Main Street–College Street Historic District

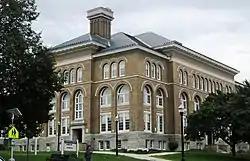
The Edmunds School

The Main Street–College Street Historic District encompasses a historically fashionable residential area of Burlington, Vermont. Principally located along Main and College Streets between South Winooski and South Williams Streets (between downtown and the UVM campus), the area was one of the city's most exclusive residential areas from the early 19th century to the early 20th century, and includes a diversity of high quality architecture from that period. It was listed on the National Register of Historic Places in 1988.